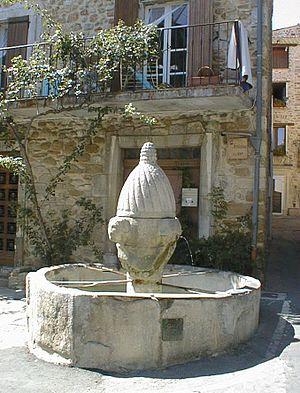
Cet article dresse la liste des fontaines protégées au titre des monuments historiques dans la région Auvergne-Rhône-Alpes.
Cet article recense les monuments historiques de la Drôme, en France.
Mirabel-aux-Baronnies est une commune française située dans le département de la Drôme en région Auvergne-Rhône-Alpes. Bourg posé sur une butte, Mirabel est réputé pour la douceur de son climat et la beauté de ses paysages. La commune ne fait pas partie du parc naturel des Baronnies provençales créé en 2014, bien que située à l'intérieur de son périmètre.